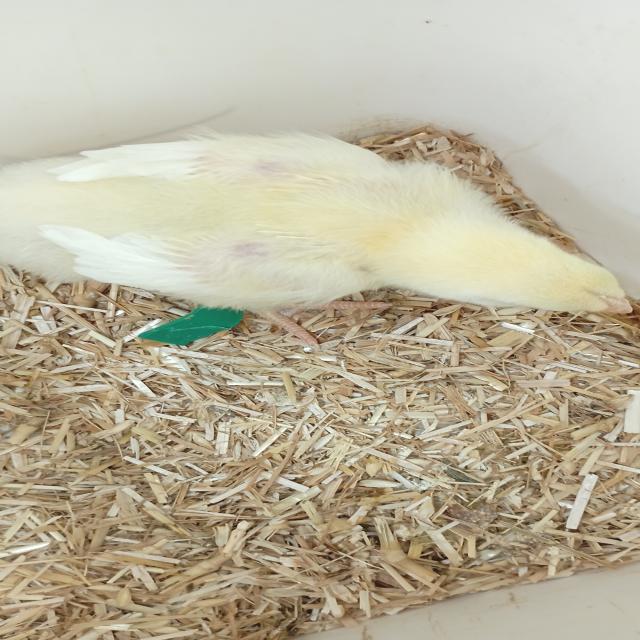
Weight: 207 g